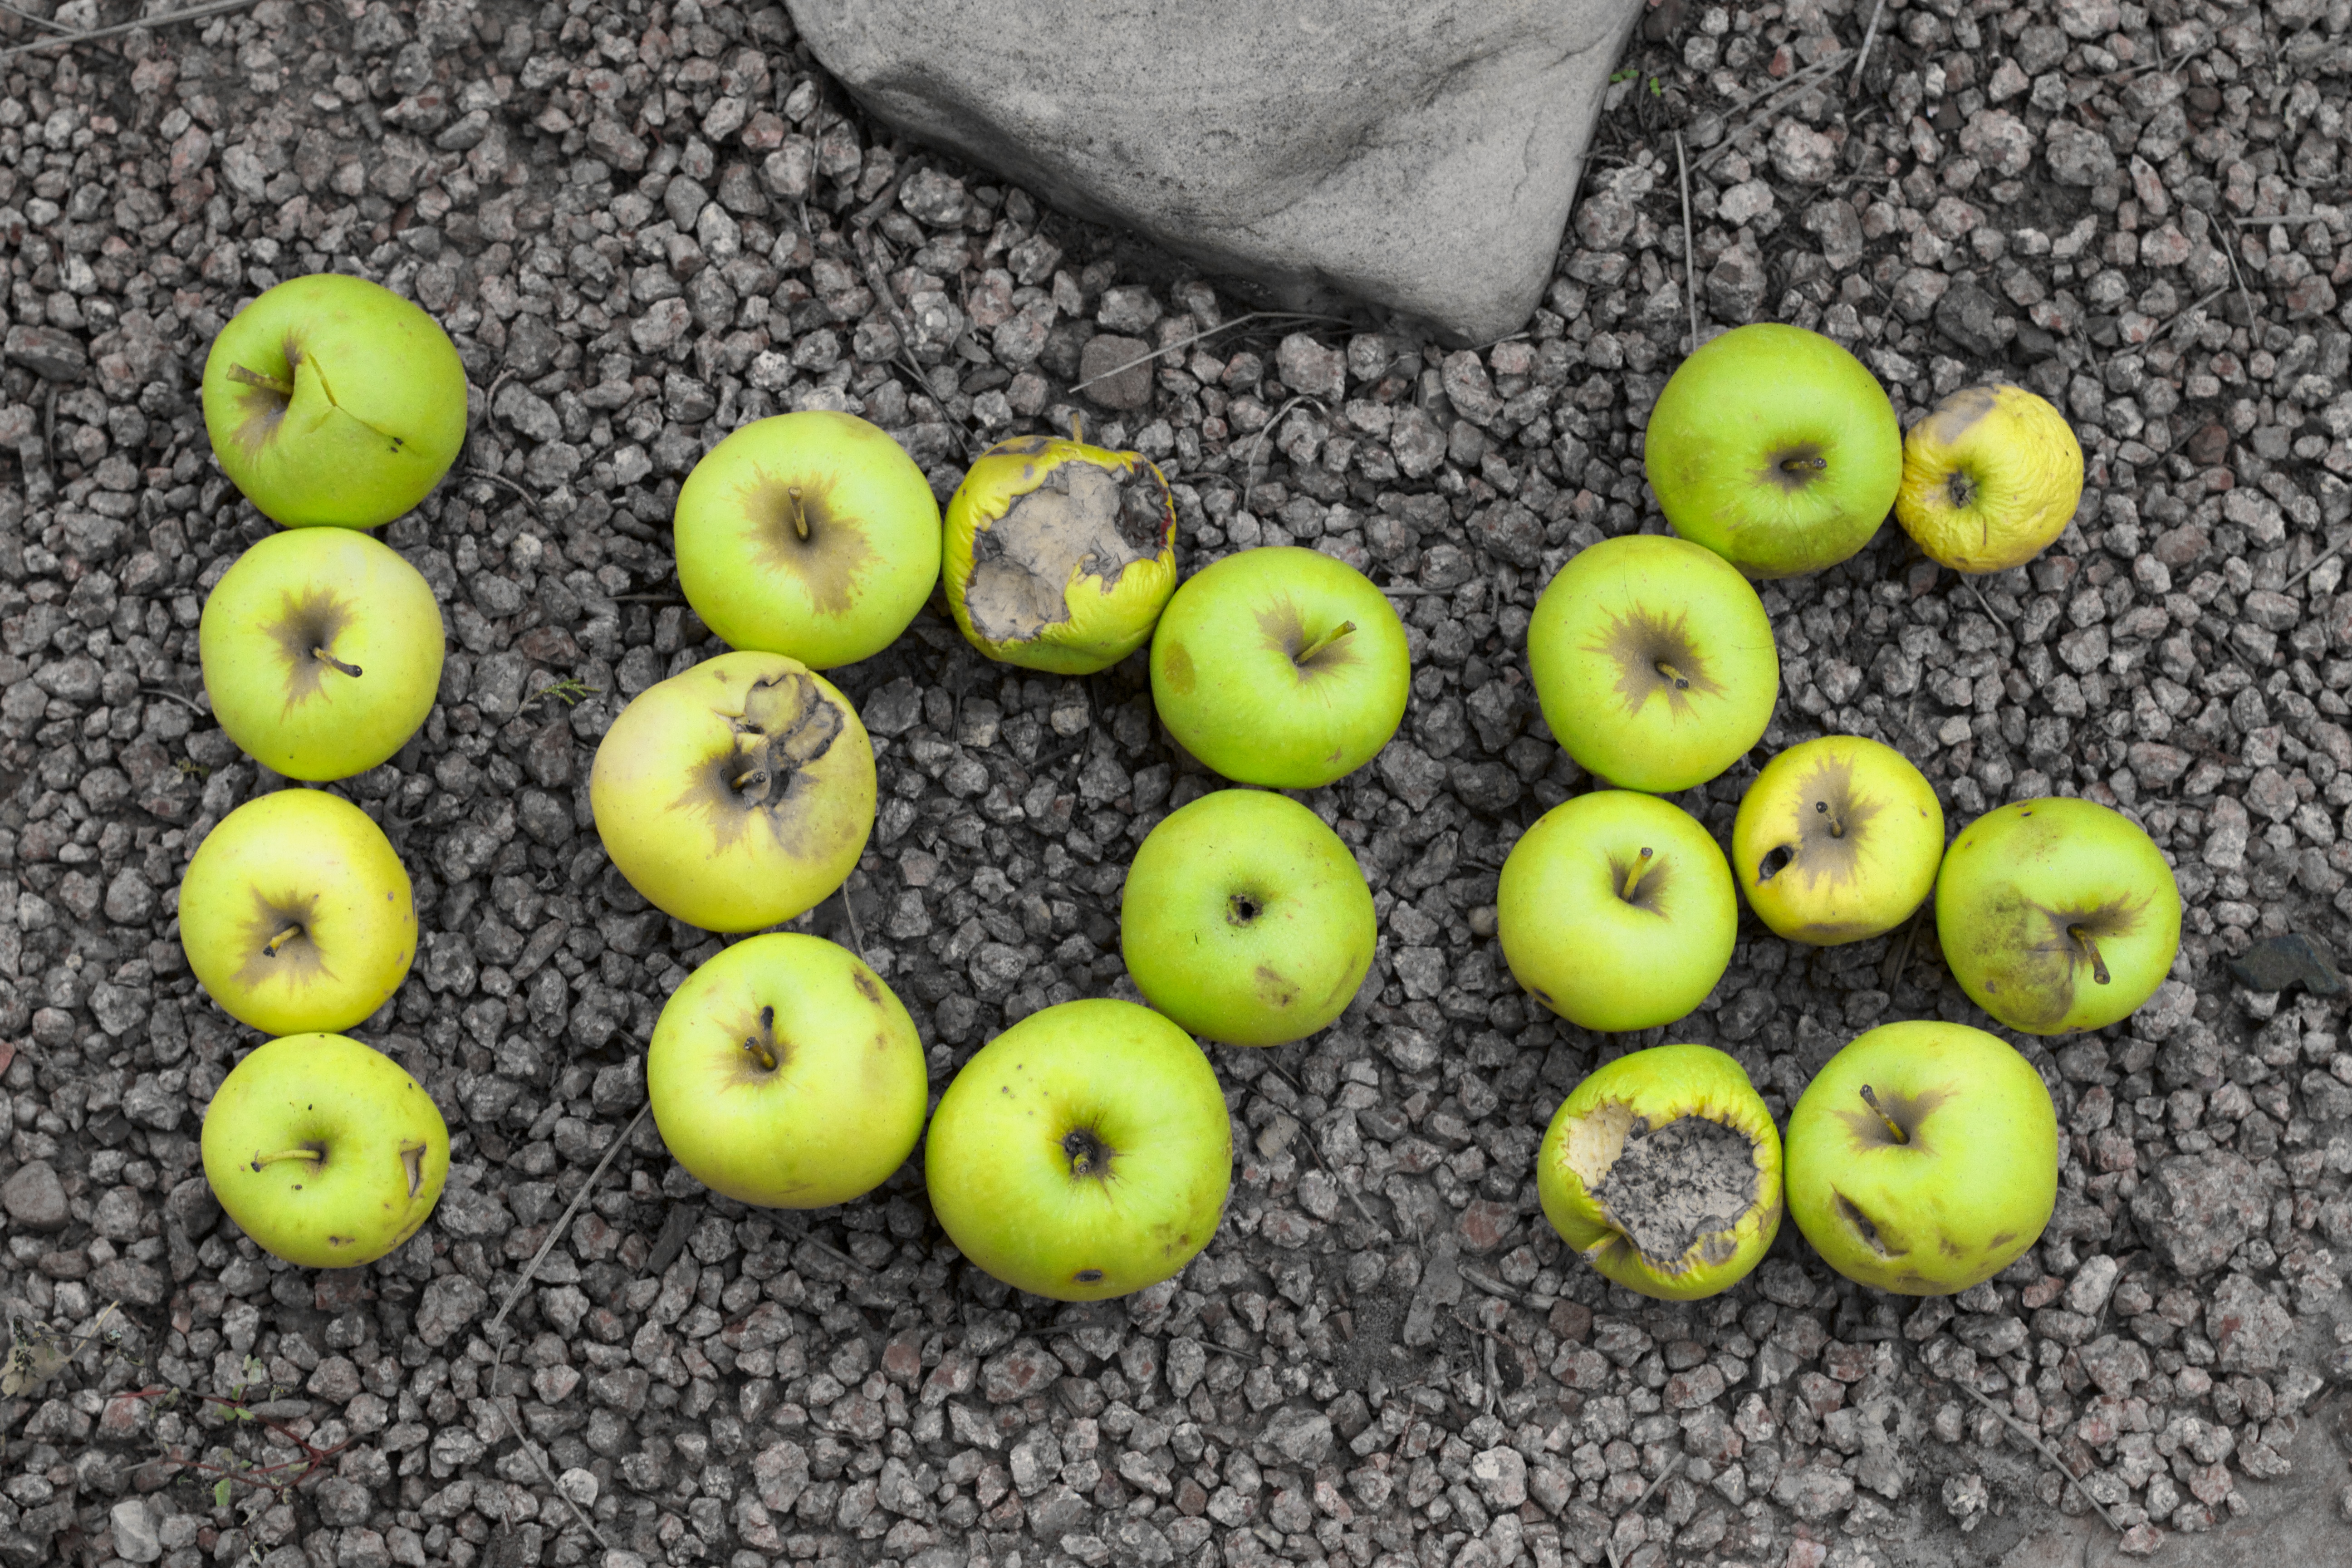
apple, plant, fruit, leaf, flower, food, green, produce, yellow, ds106, 106, macro photography, flowering plant, rose family, land plant